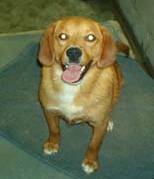
Label: dog